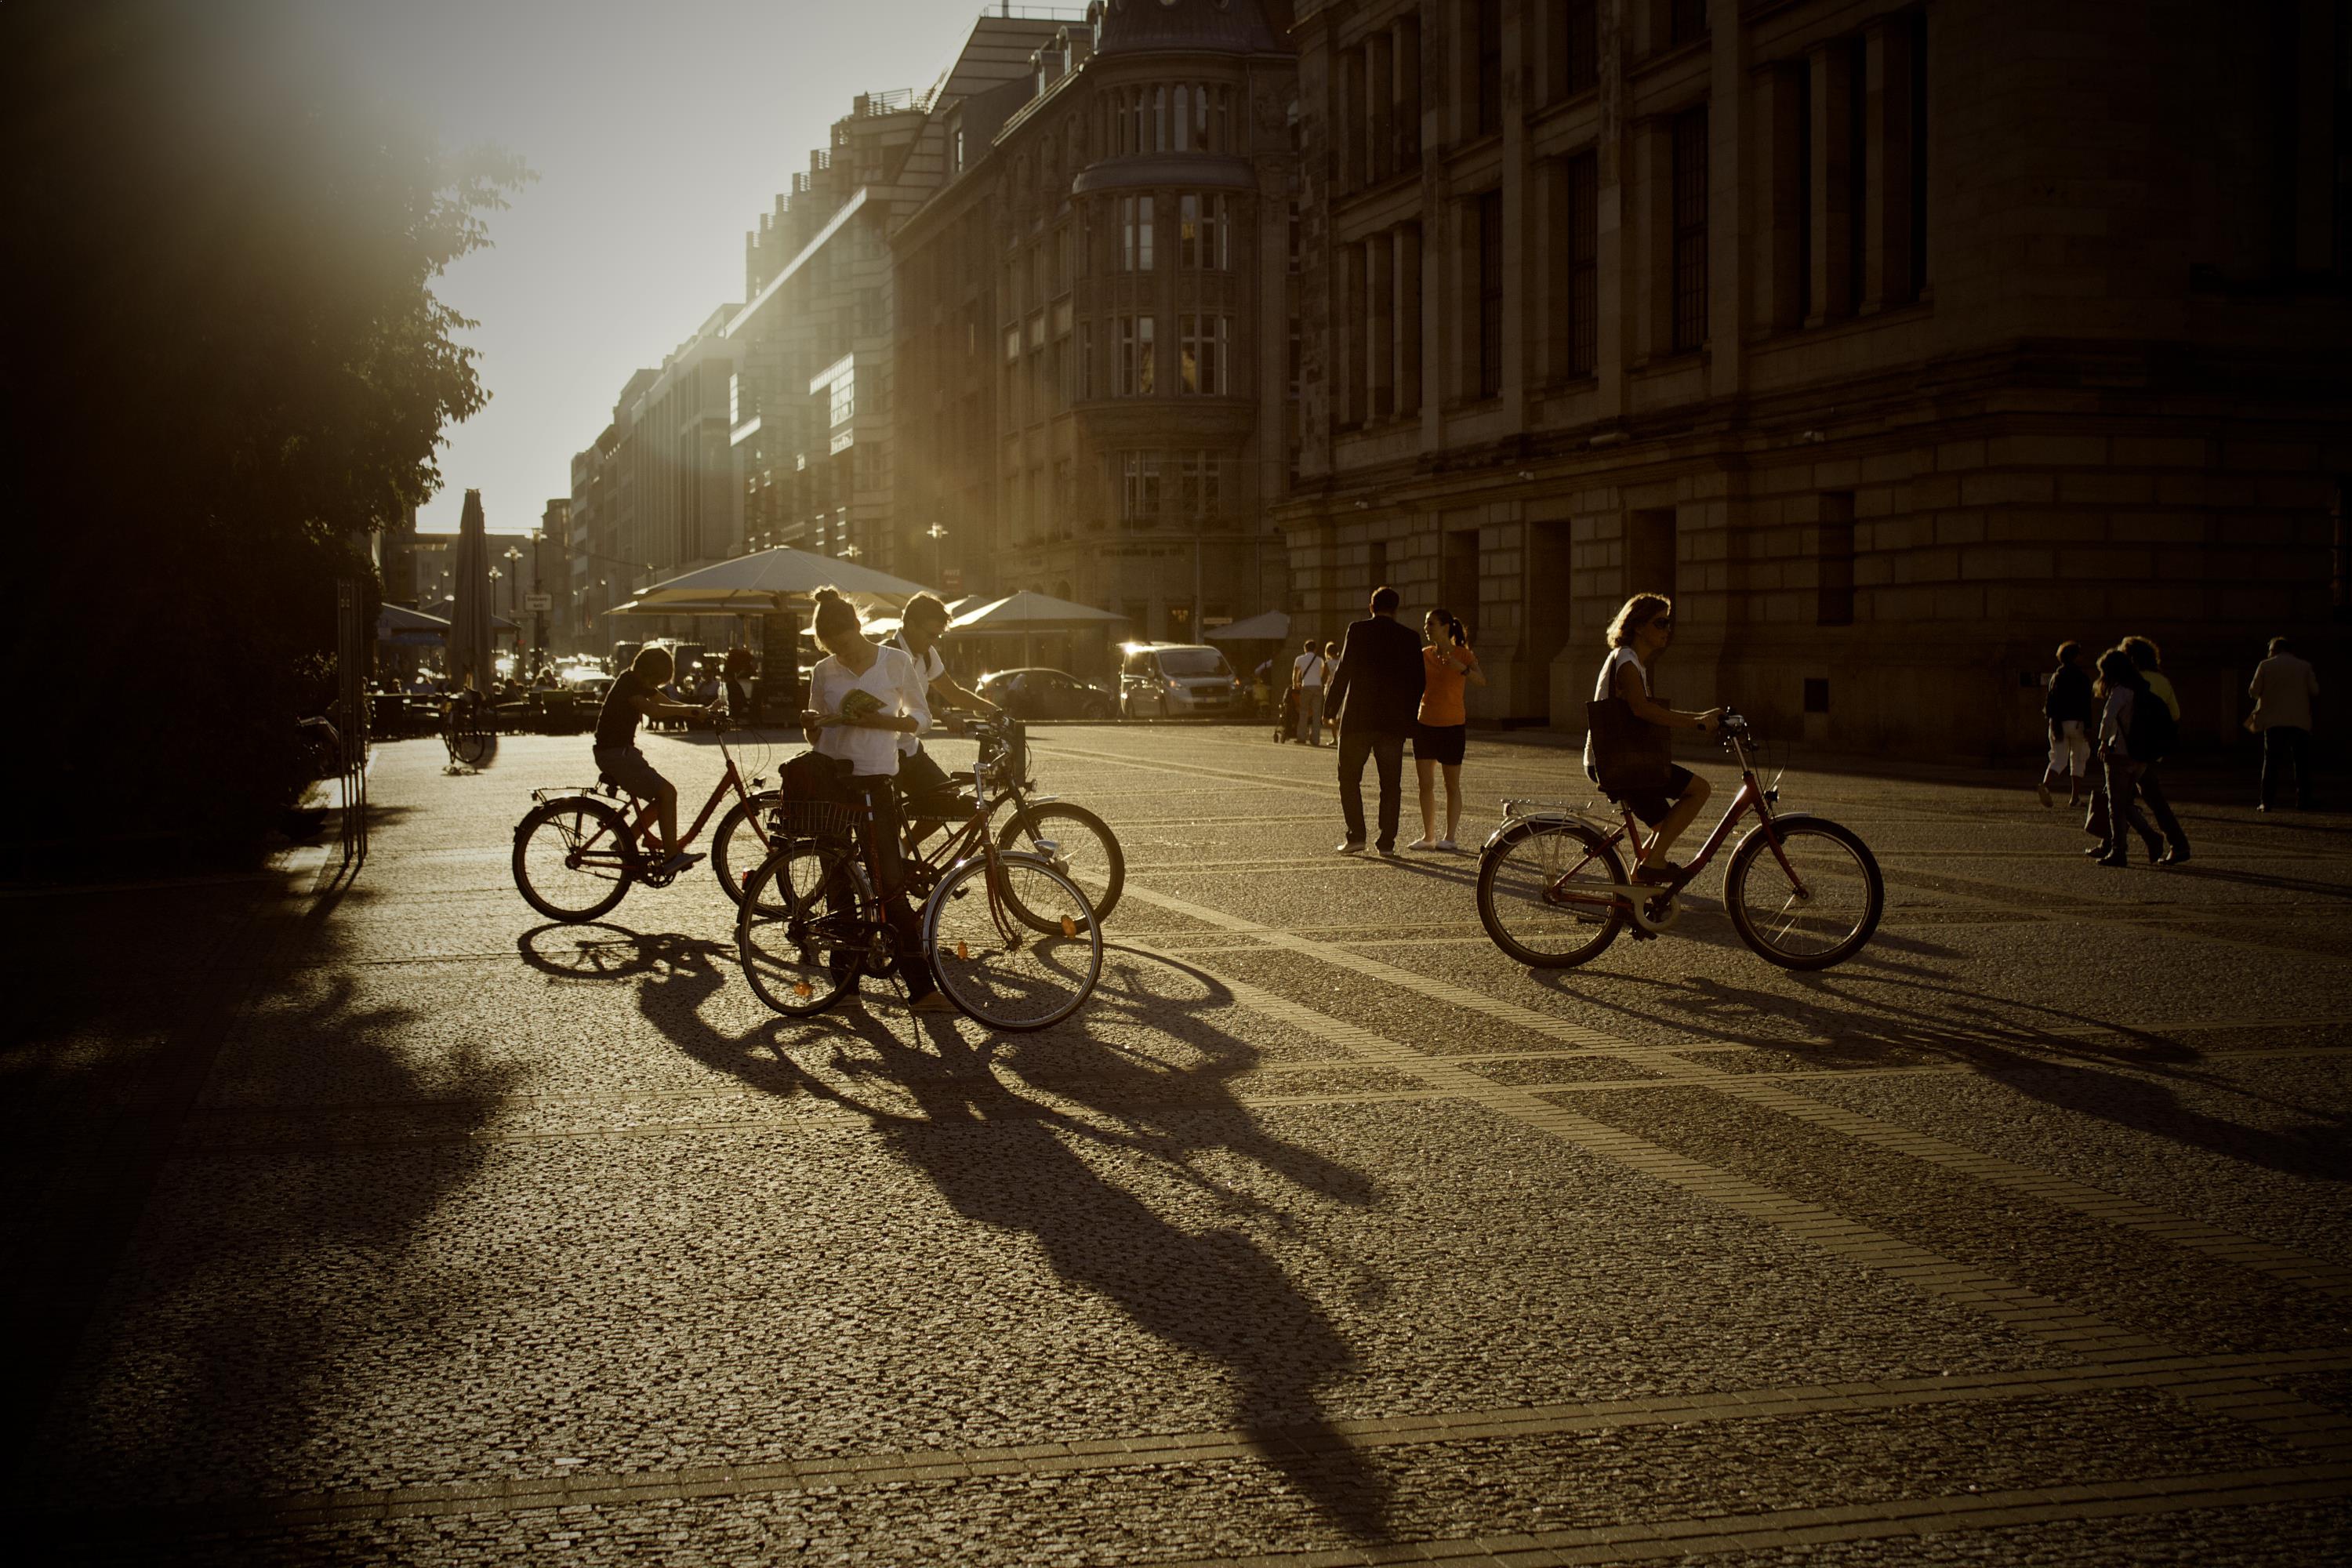
bicycle, cycling, light, vehicle, sky, mode of transport, sunlight, recreation, street, human, bicycle accessory, road cycling, sports equipment, photography, road, cobblestone, night, shadow, road surface, city, cycle sport, lane, evening, road bicycle, bicycle handlebar, Tints and shades, bicycle wheel